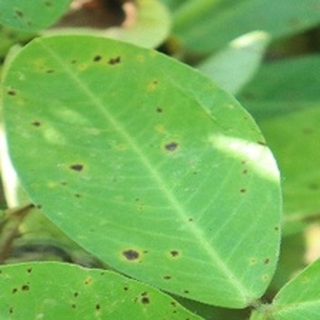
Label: groundnut_early_leaf_spot